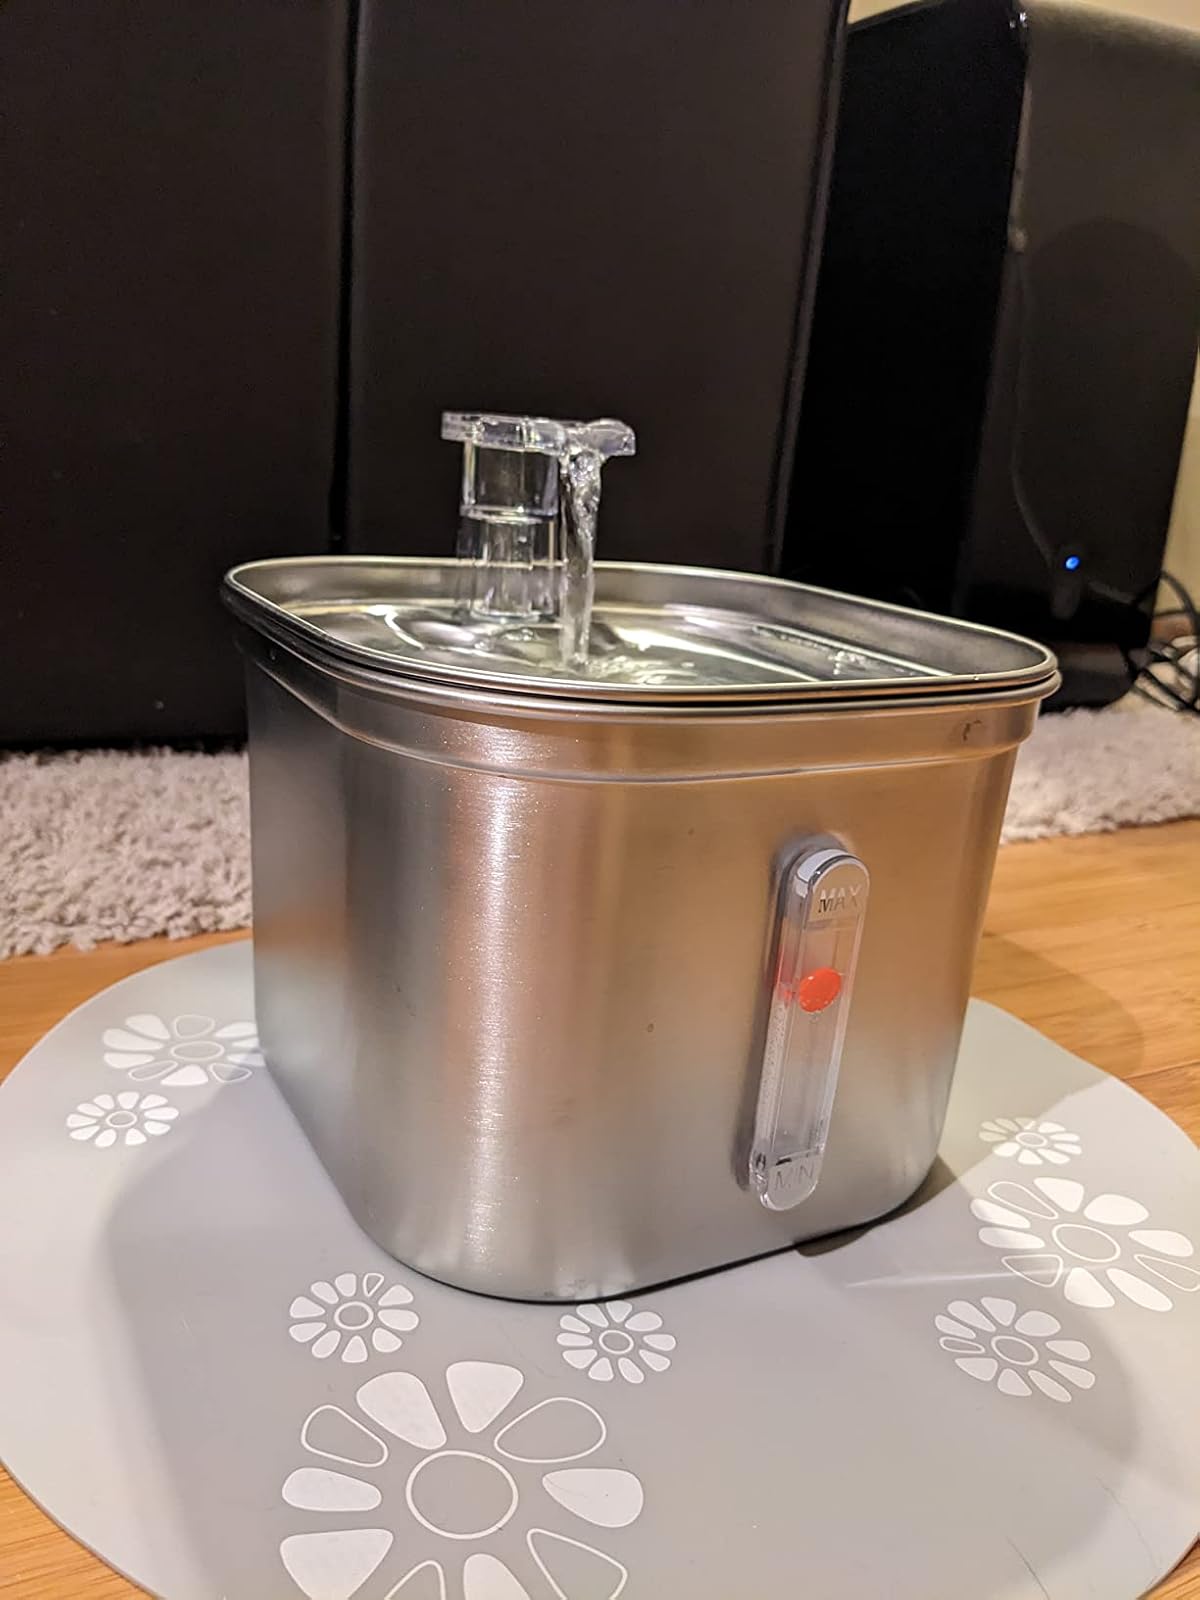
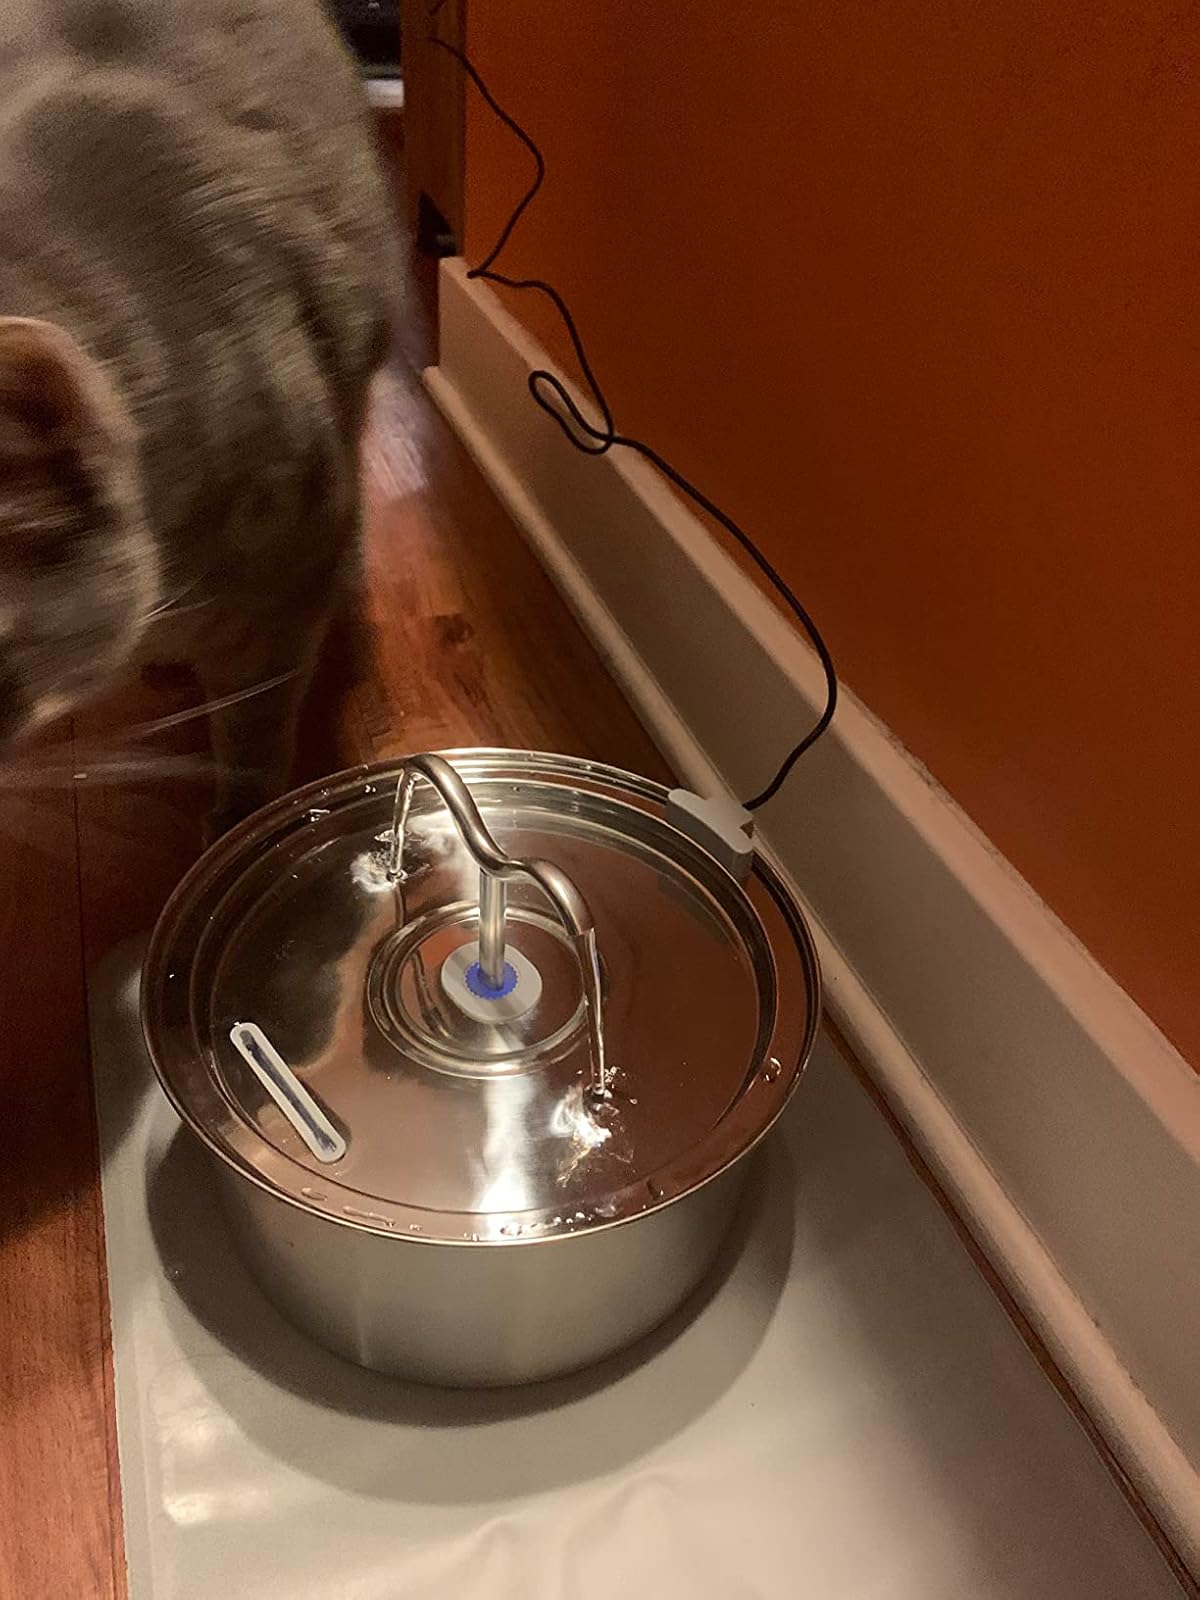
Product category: items_bowl
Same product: no